Master and Commander: The Far Side of the World

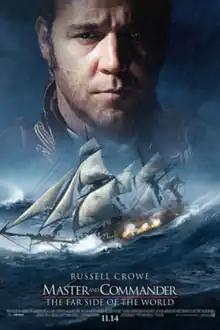
Theatrical release poster

Master and Commander: The Far Side of the World is a 2003 American epic period war-drama film co-written, produced and directed by Peter Weir, set during the Napoleonic Wars. The film's plot and characters are adapted from three novels in author Patrick O'Brian's Aubrey–Maturin series, which includes 20 completed novels of Jack Aubrey's naval career. The film stars Russell Crowe as Aubrey, captain in the Royal Navy, and Paul Bettany as Dr. Stephen Maturin, the ship's surgeon. This is the second onscreen collaboration for Crowe and Bettany, who previously co-starred in 2001’s "A Beautiful Mind".